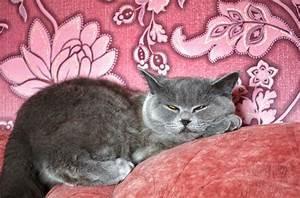
cat